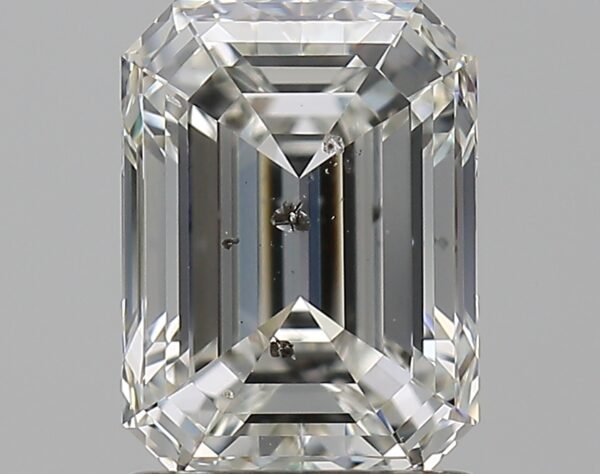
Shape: emerald
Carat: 1.51
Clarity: SI2
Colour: G
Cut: EX
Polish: EX
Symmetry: EX
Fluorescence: N
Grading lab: IGI
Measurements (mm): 7.43 x 5.53 x 3.79